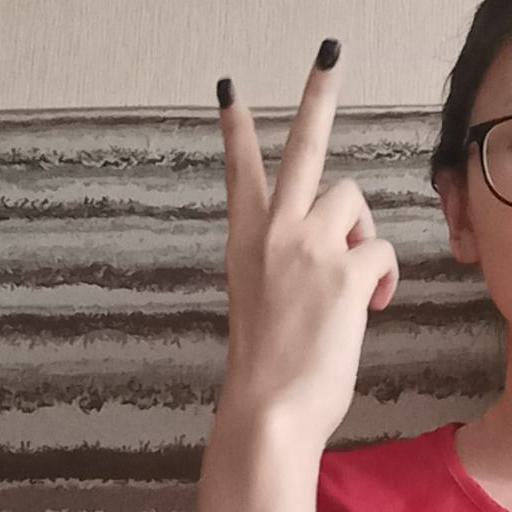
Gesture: peace_inverted